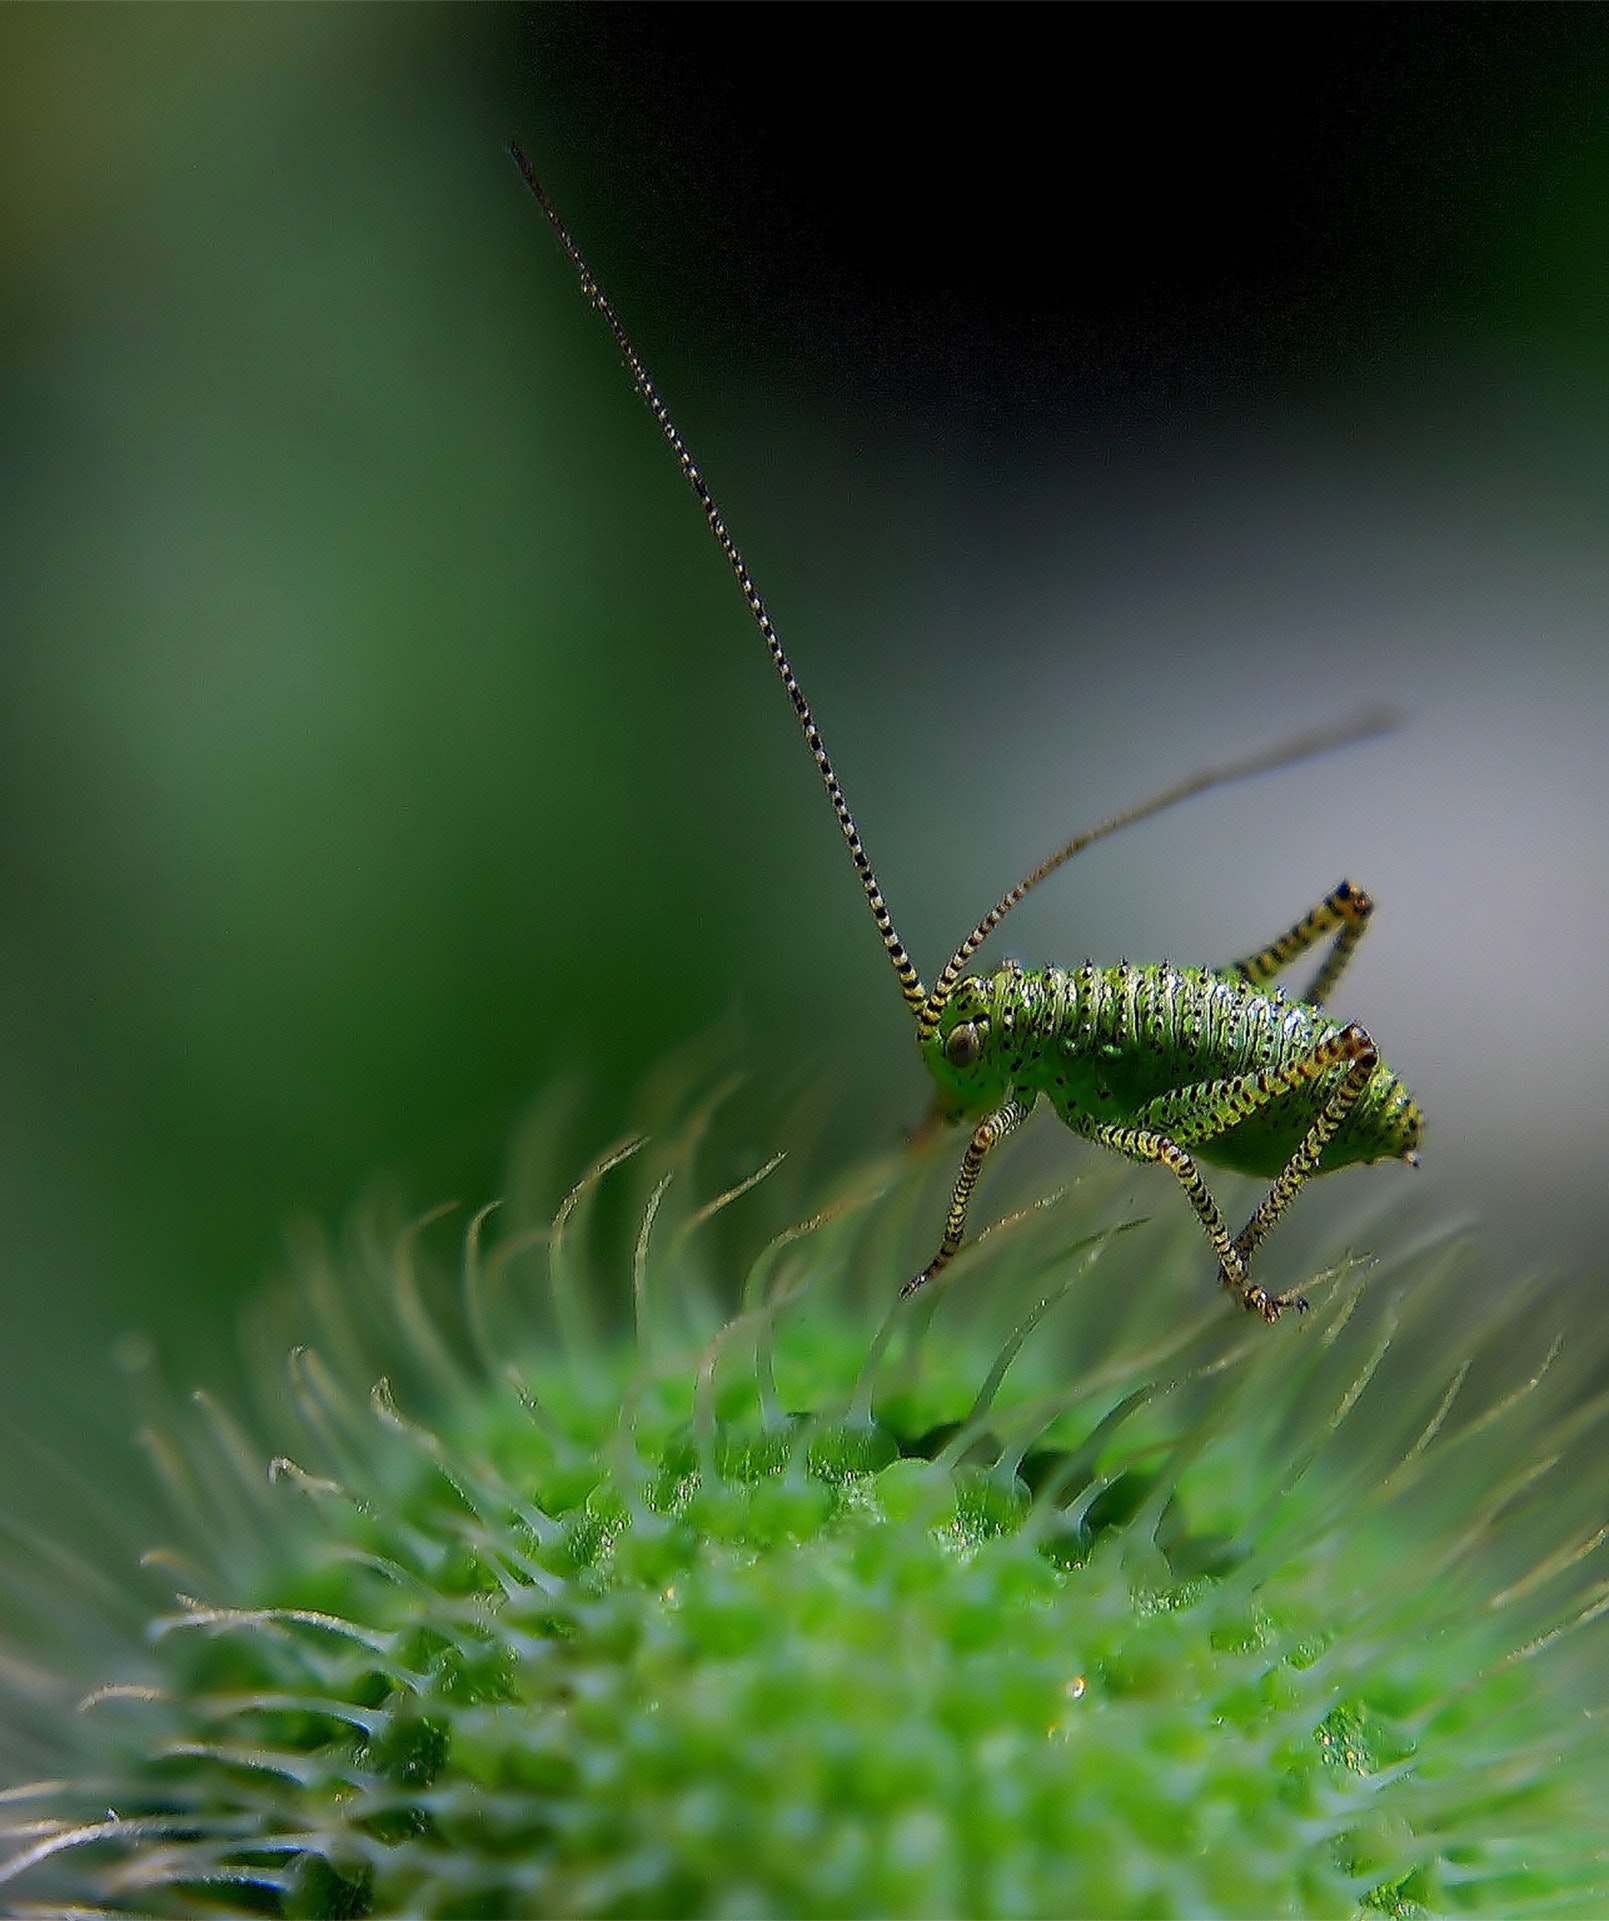
insect, green, macro photography, invertebrate, close up, organism, photography, plant, wildlife, cricket like insect, grass, cricket, arthropod, grasshopper, Miridae, pest, net winged insects